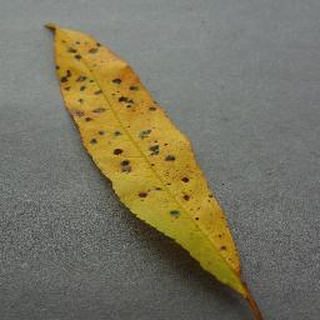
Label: peach_bacterial_spot